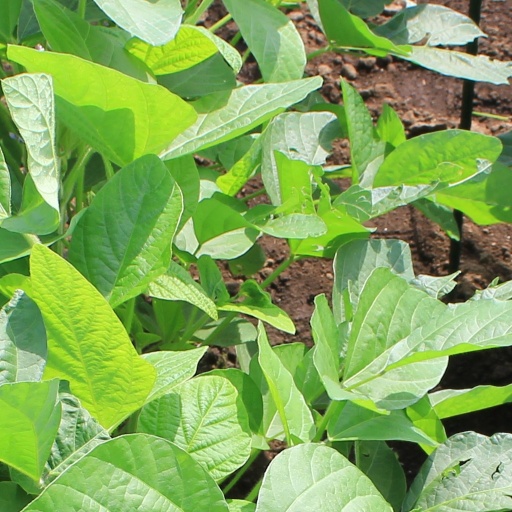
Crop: soybean